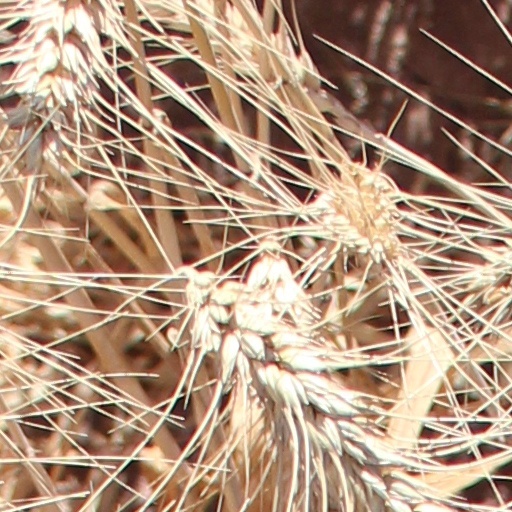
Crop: wheat